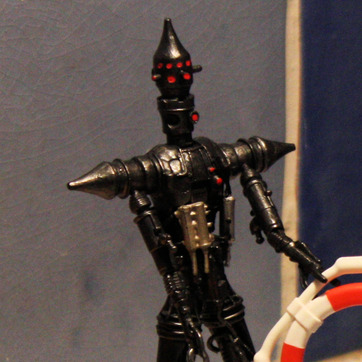
Material: plastic